Madeleine Astor

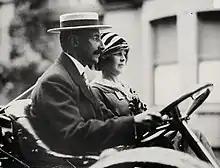
Madeleine with Colonel Astor.

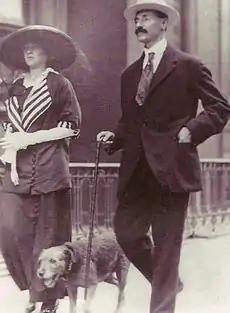
Madeleine with John and their Airedale, Kitty.

Madeleine met Colonel John Jacob "Jack" Astor IV, the only son of businessman William Backhouse Astor, Jr. and socialite Caroline Webster "Lina" Schermerhorn. During their courtship, he took her on automobile drives and yacht trips, and they were often followed by the press. They became engaged in August 1911 and were married on September 9, 1911. There was a considerable amount of opposition to the marriage, not only because of their age difference (29 years apart, with Madeleine being 18 and John being 47) but also because of his recent divorce (November 1909) from his previous wife. After several Episcopal priests refused to celebrate the nuptials, the couple were eventually married by a Congregationalist minister in Beechwood, his Newport mansion. His son William Vincent Astor served as best man.